Tägermoos

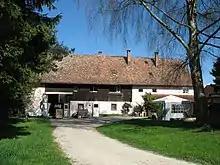
Farmstead "Ziegelhof" in Tägermoos

The Tägermoos is part of a small-scale farming region that extends past the villages of Tägerwilen and Gottlieben and continues to Ermatingen. This region is bounded on the south by a hill ridge. The emphasis in agricultural use is on vegetable farming, but there are also apple trees and an allotment area. The bank of the Seerhein is only partially fixed. There is an official lido, and an unofficial one at "Kuhhorn", 200 metres (yards) upriver. Other parts of the embankment are fixed with reed beds and deciduous trees. The whole area is only one or two metres (3' to 6') above the water level of the Seerhein, and is occasionally flooded, most recently in June and July 1999.